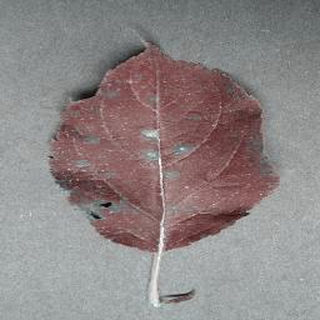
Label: apple_cedar_apple_rust